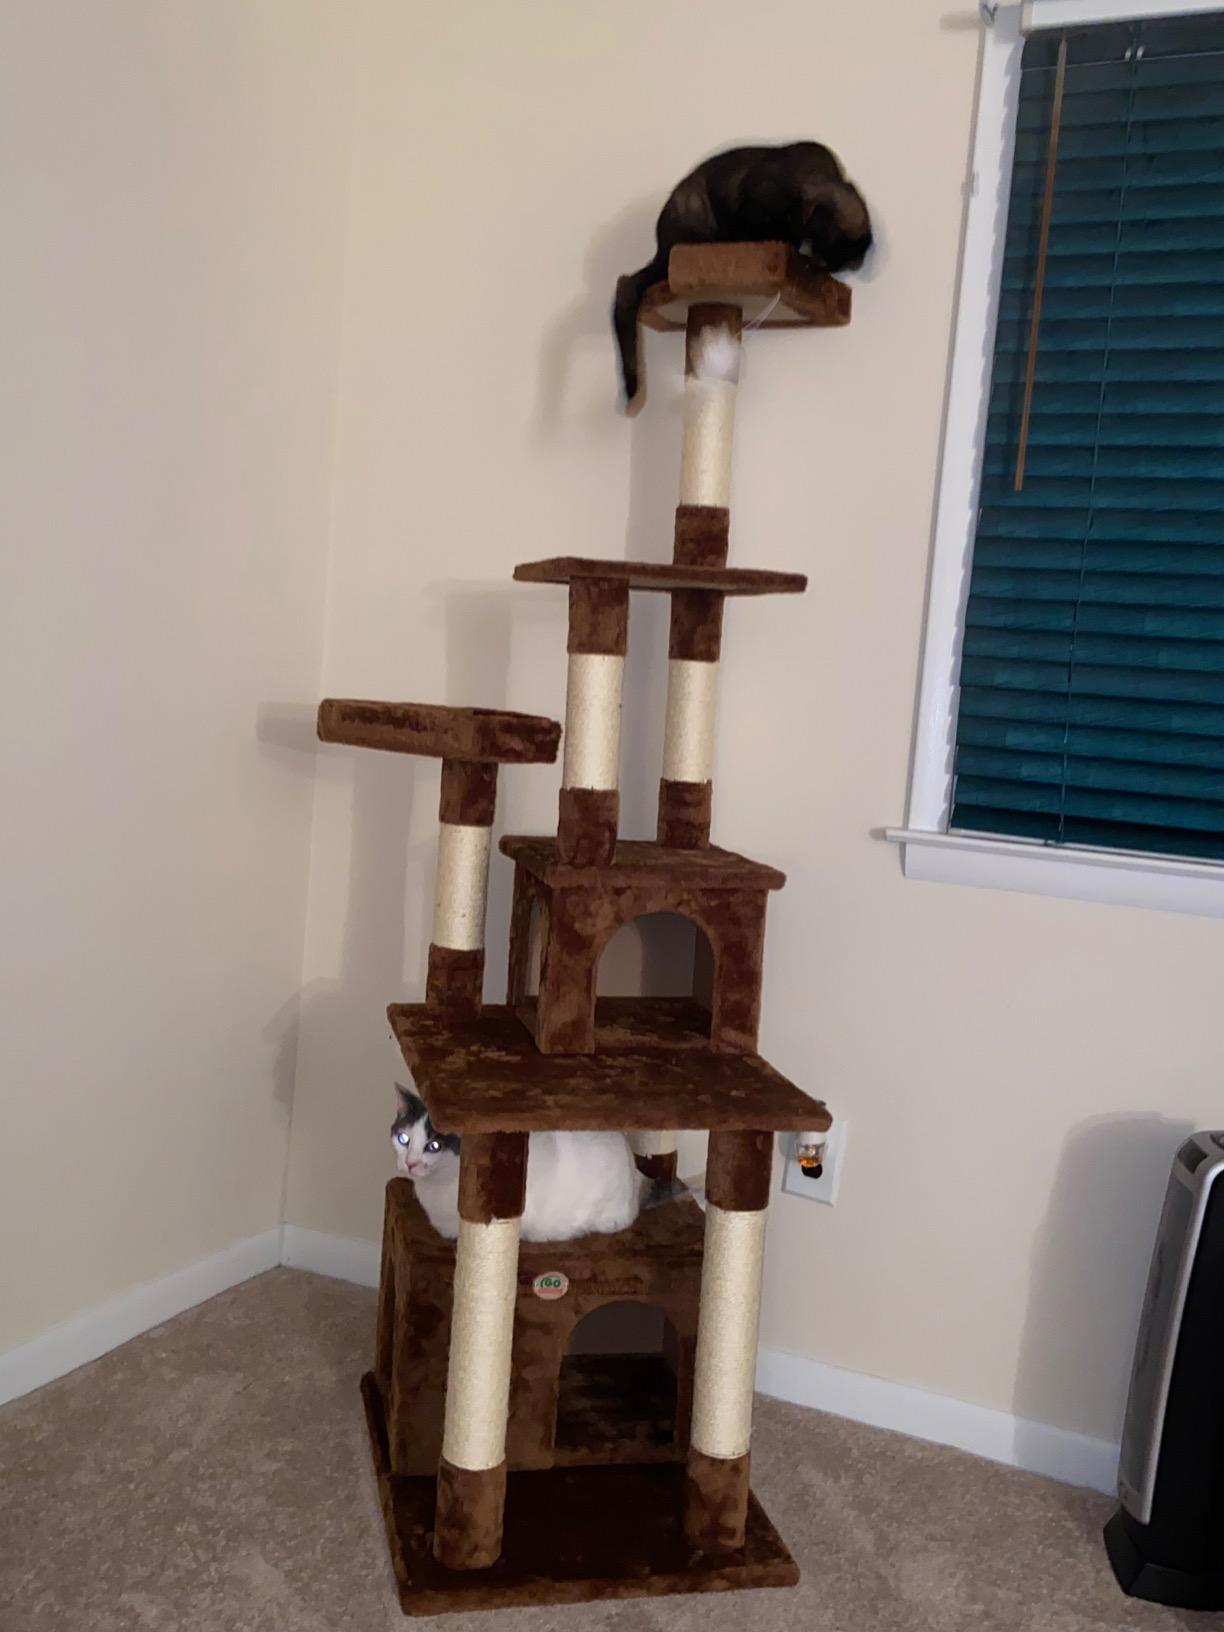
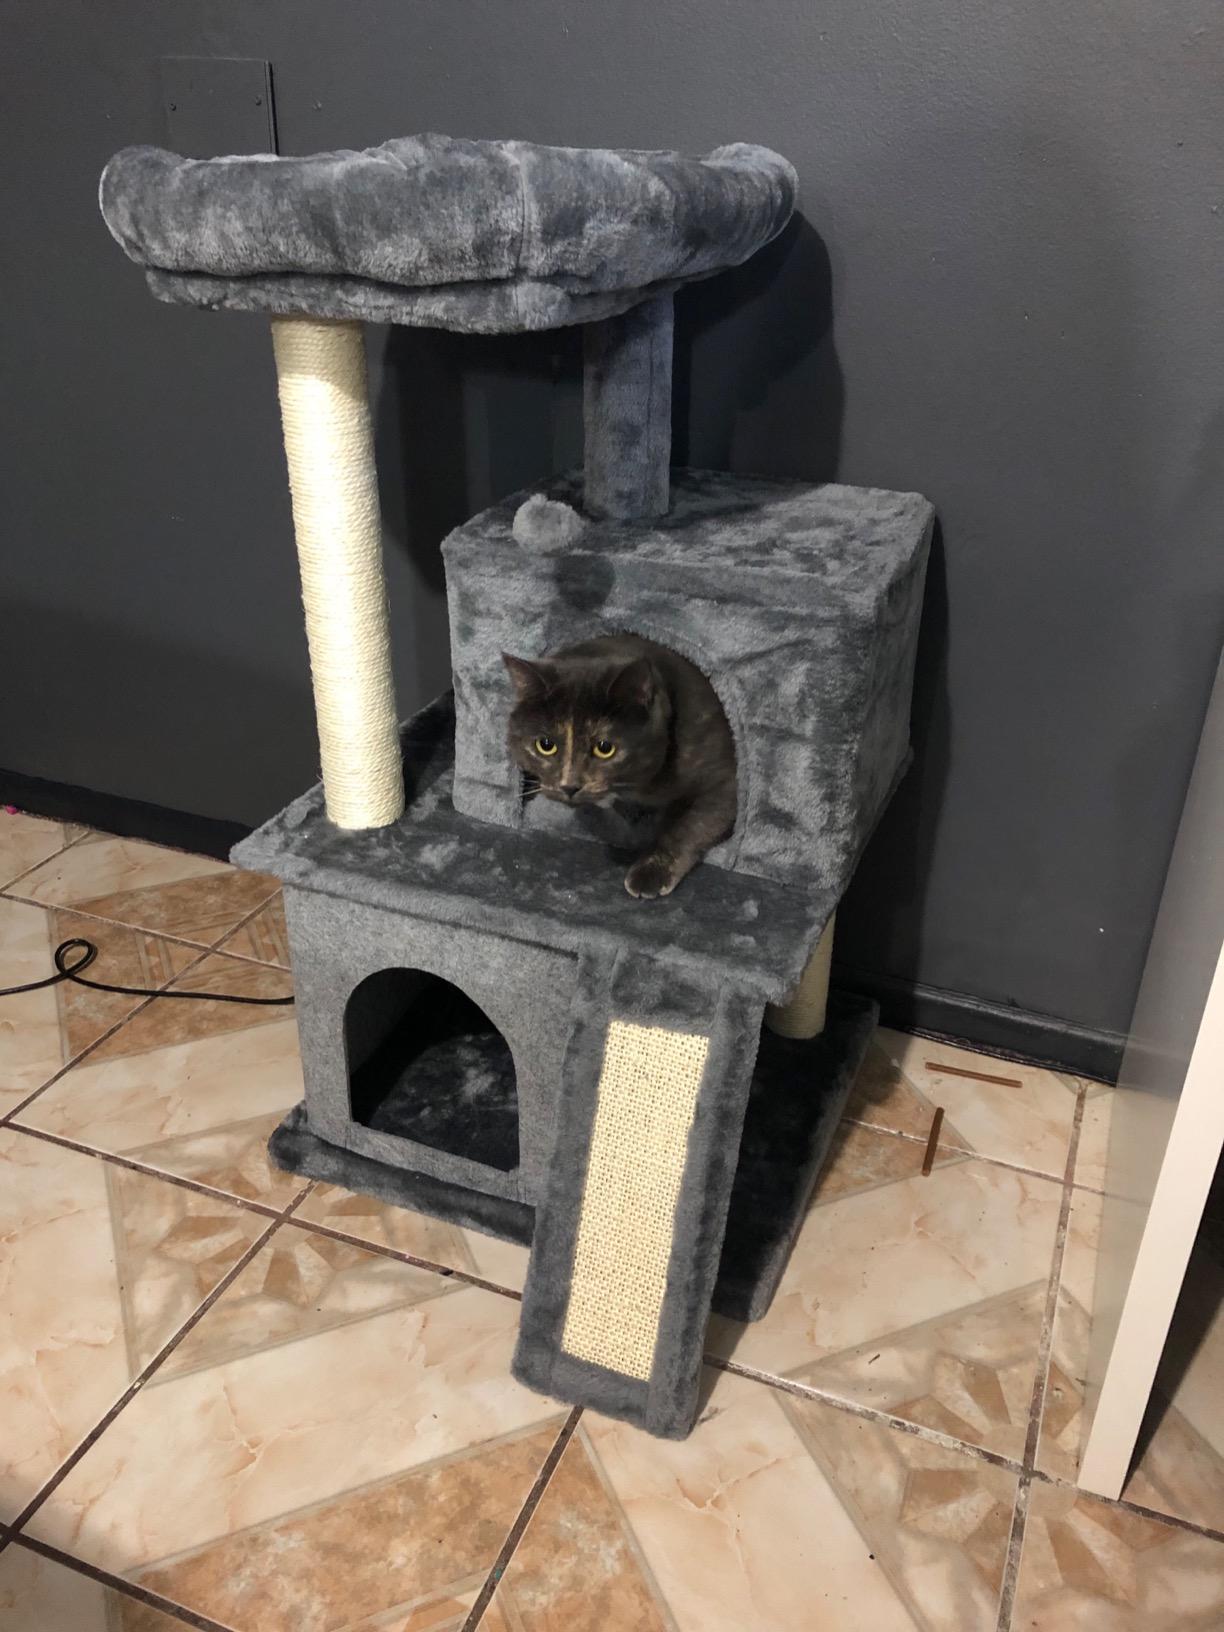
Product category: items_cat tree
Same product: no